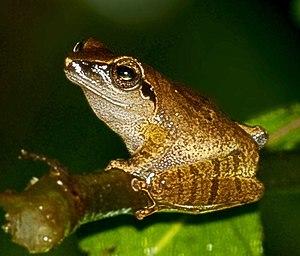
Pseudophilautus amboli est une espèce d'amphibiens de la famille des Rhacophoridae.